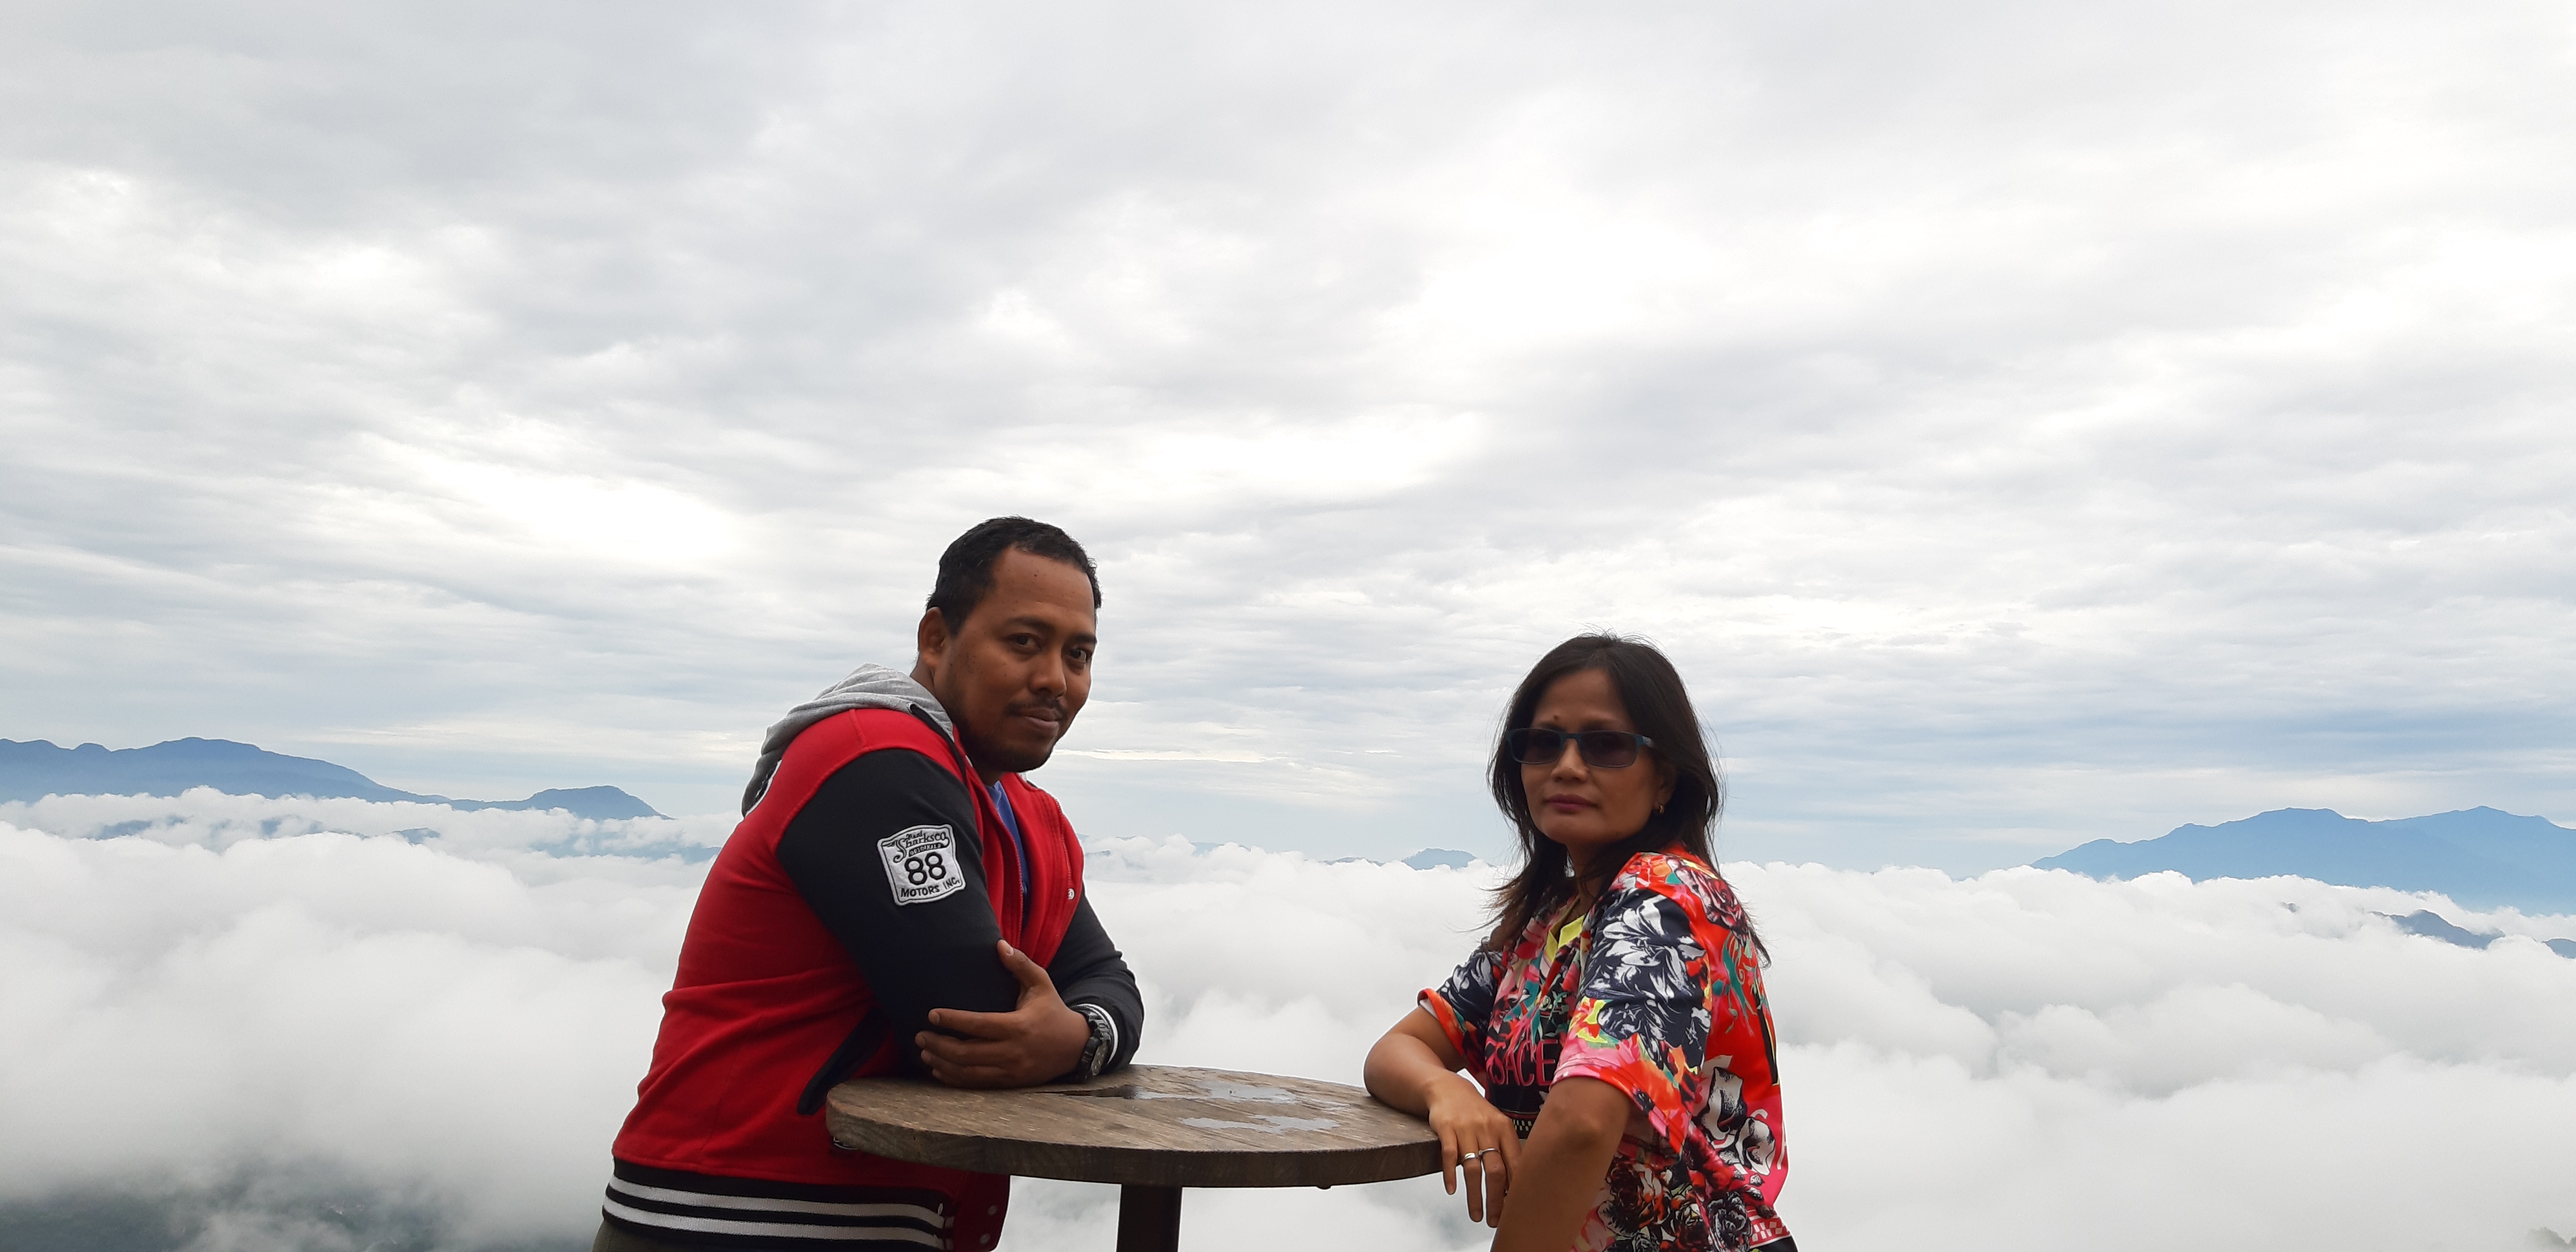
natural, red, sky, vacation, fun, tourism, leisure, smile, travel, event, photography, cloud, recreation, happy, sitting, child